Sulejman Tihić

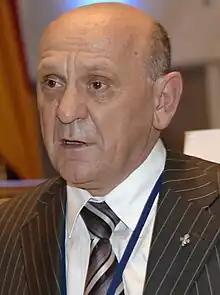
Tihić in 2009

Sulejman Tihić (26 November 1951 – 25 September 2014) was a Bosnian politician who served as the 4th Bosniak member of the Presidency of Bosnia and Herzegovina from 2002 to 2006. He also served as the second president of the Party of Democratic Action (SDA) from 2001 until his death in 2014. From 2007 until his death, Tihić served as member of the national House of Peoples.